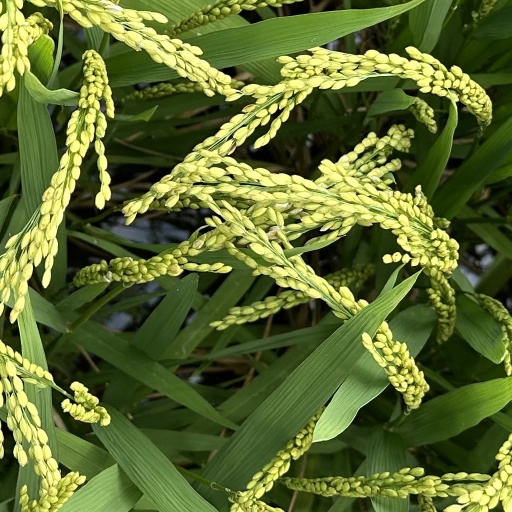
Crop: rice